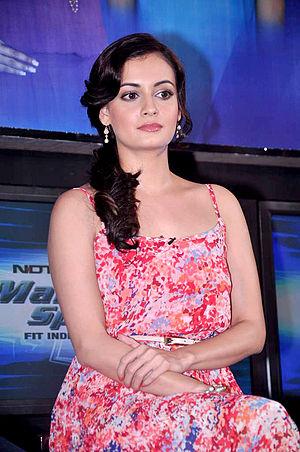
Diya Mirza est une actrice indienne, née le 9 décembre 1981 en Inde, d'un père allemand et d'une mère Bengali.